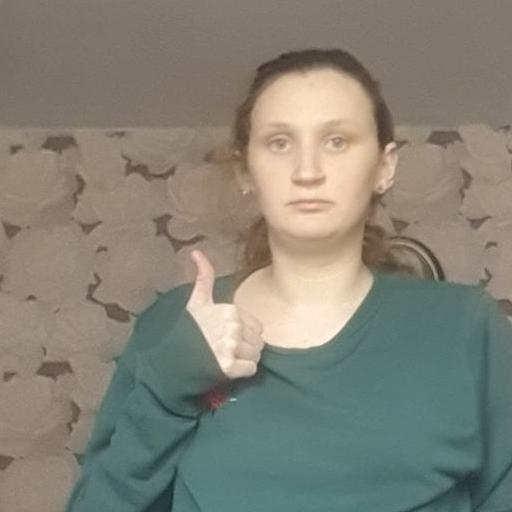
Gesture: like